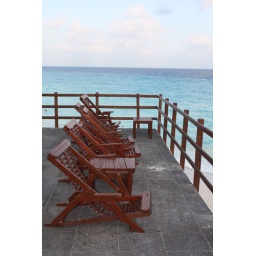
Wooden beach chairs on the balcony in Cancun Mexico